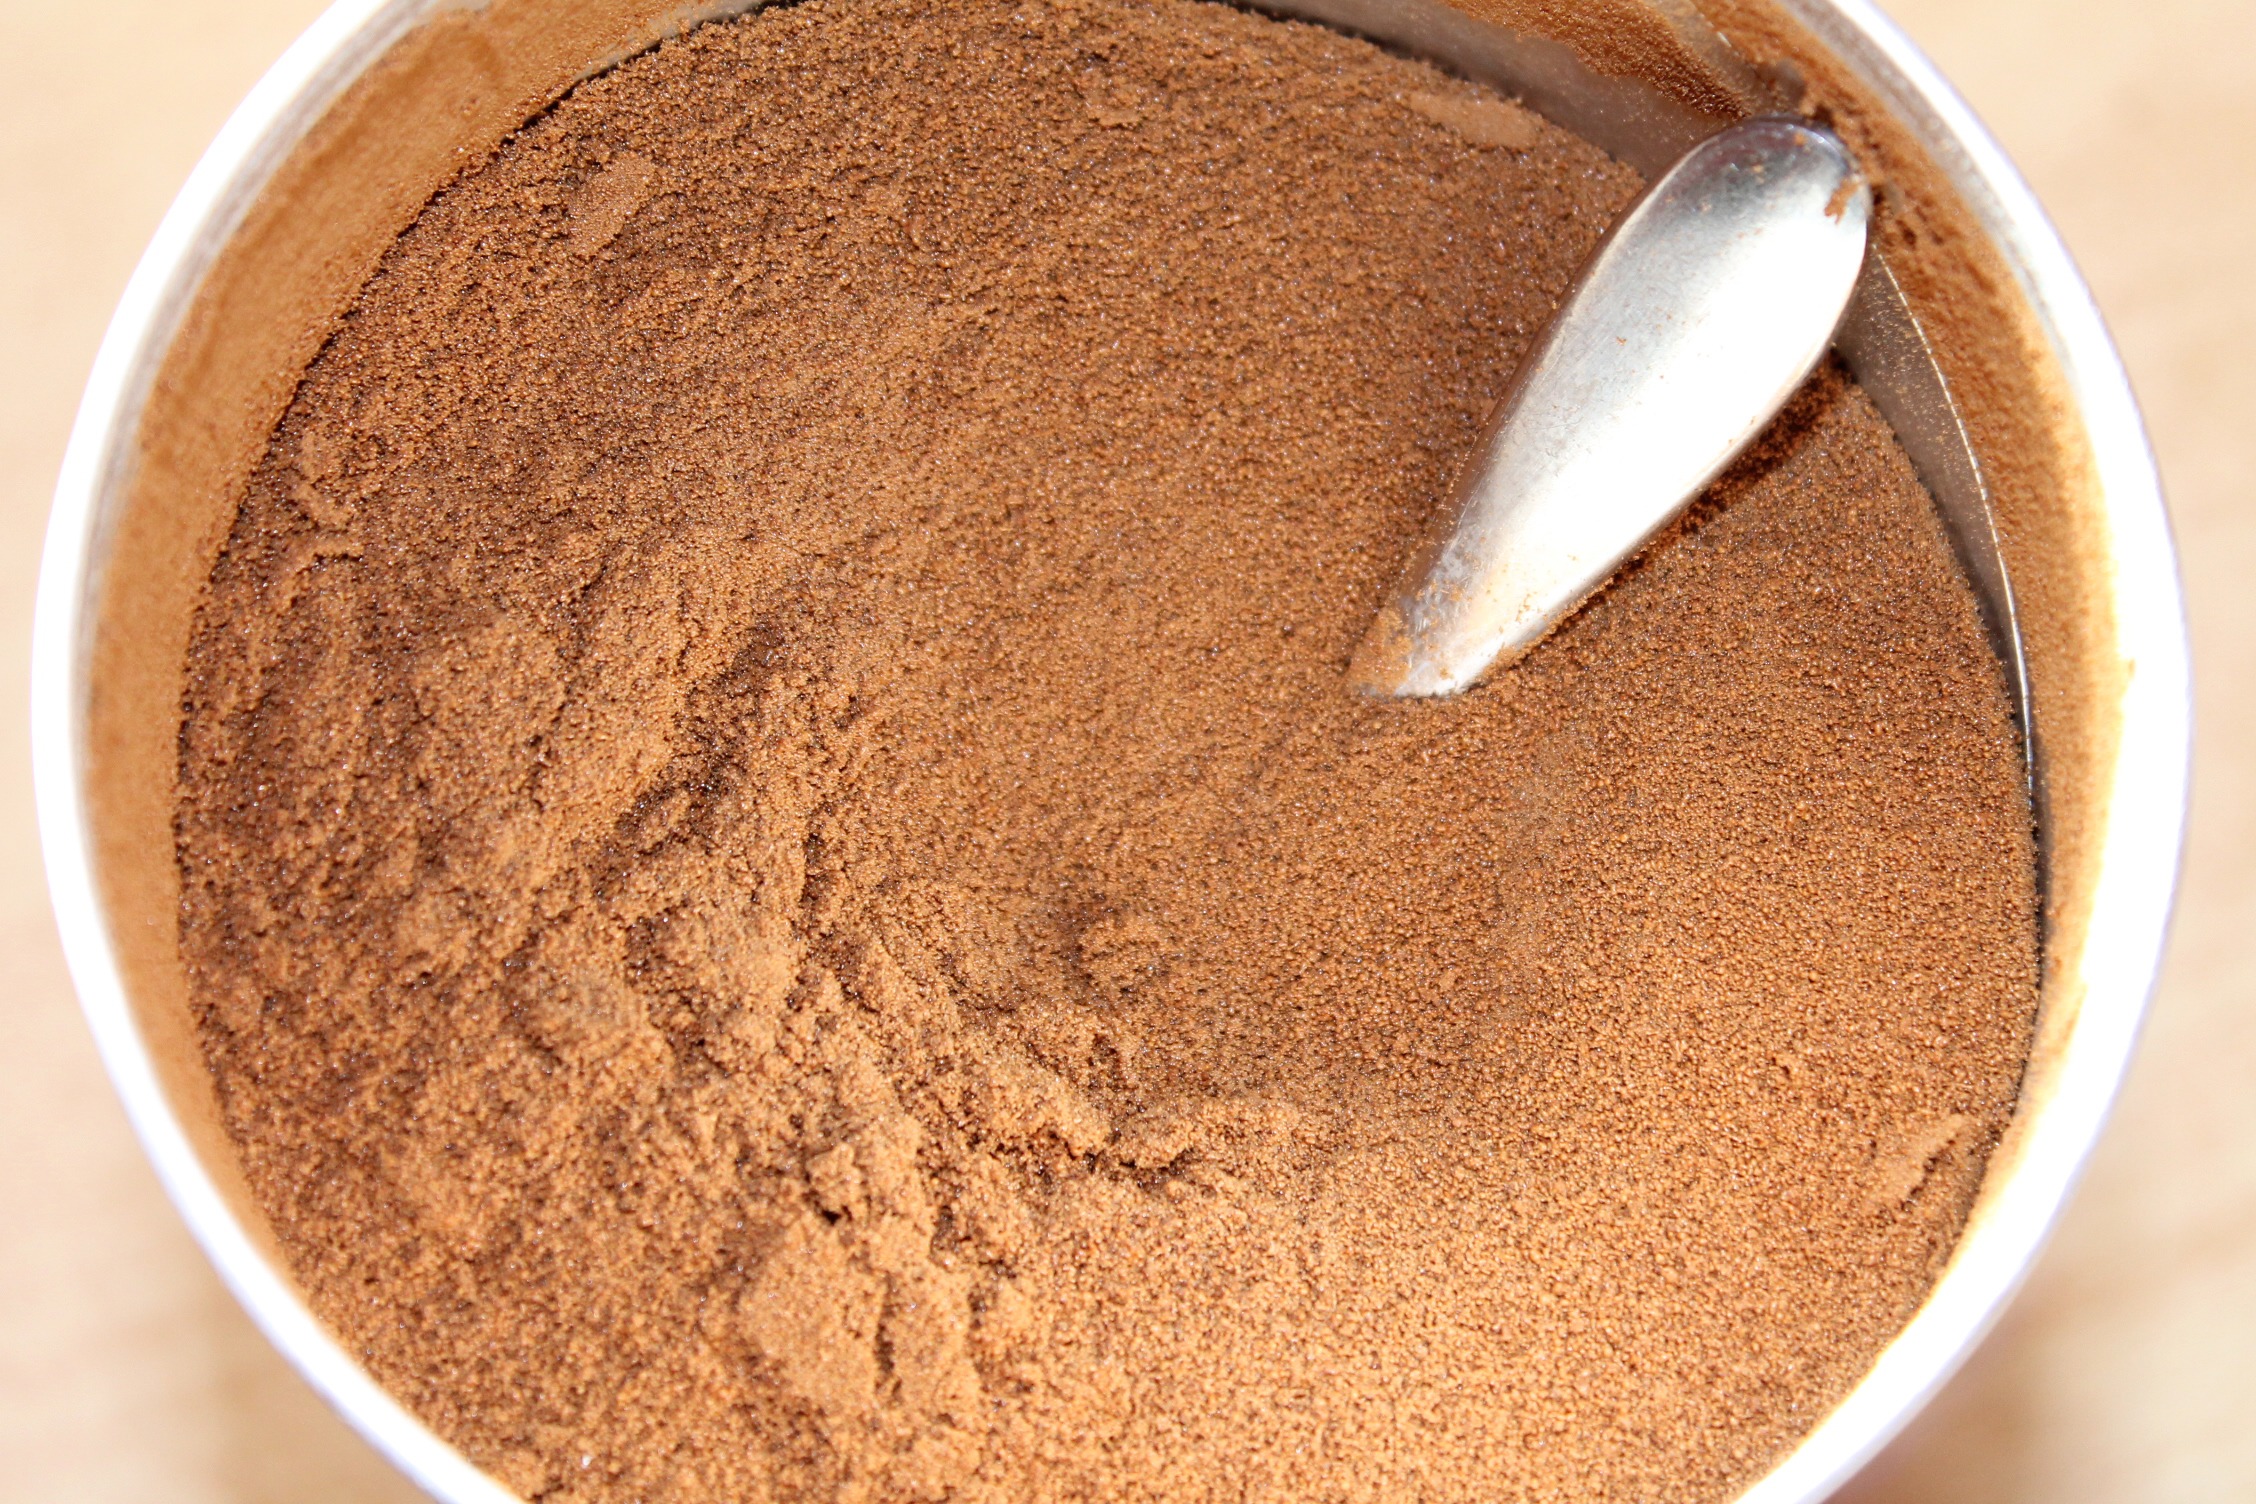
coffee, food, produce, powder, chocolate, dessert, flavor, instant coffee, masala chai, coffee powder, powder coffee, quick coffee